Voice crossing

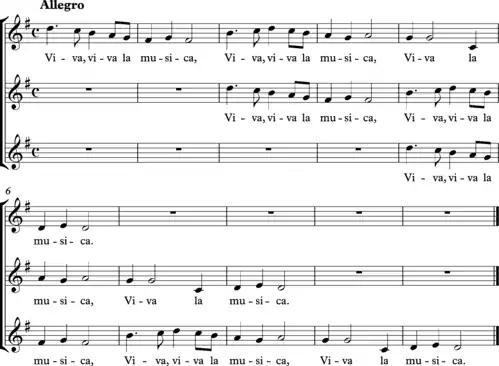
Viva la musica

The eighteenth century, as in Bach’s Concerto for Two Violins: